War in Darfur

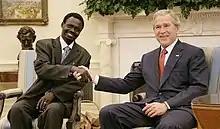
Minni Minnawi with U.S. President George W. Bush after he signed the May agreement

The 115-page agreement included agreements on national and state power-sharing, demilitarization of the Janjaweed and other militias, an integration of Sudan Liberation Movement/Army (SLM/A) and JEM troops into the Sudanese Armed Forces and police, a system of federal wealth-sharing for the promotion of Darfurian economic interests, a referendum on the future status of Darfur and measures to promote the flow of humanitarian aid.